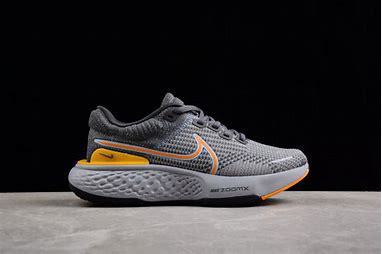
Brand: Nike
Model: Zoomx Invincible Run Flyknit